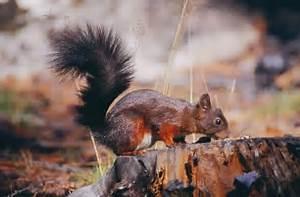
squirrel